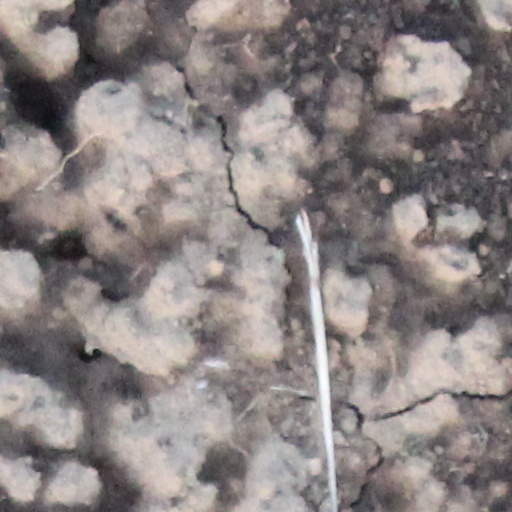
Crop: wheat